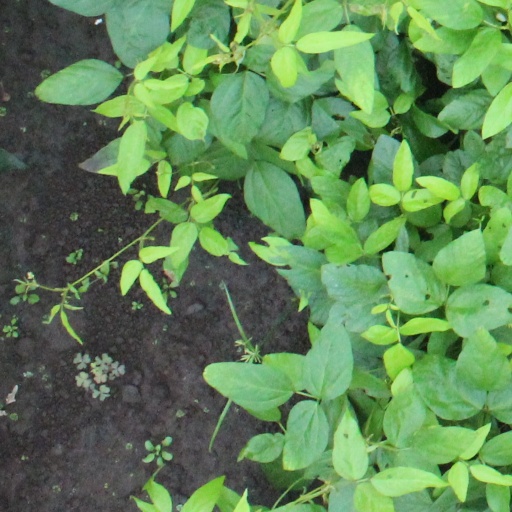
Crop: soybean